Marxist–Leninist Groups

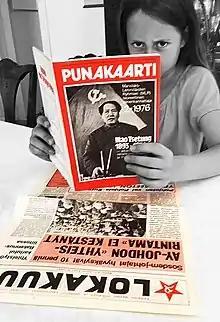
"Punakaarti" and "Lokakuu" papers published by MLR

Marxist–Leninist Groups was a Maoist organization in Finland. The MLR was active from 1973 until 1979. It had supporters in a few cities but it always remained a small current with fewer than 200 members. MLR had close contacts with the Chinese Communist Party and other Nordic Maoist parties.